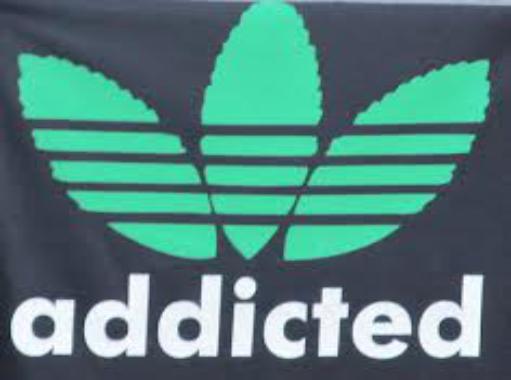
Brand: Addicted
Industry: Clothes